Claude Jarman Jr.

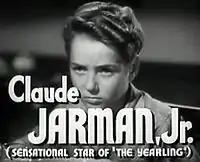
Jarman Jr. in the trailer of the film "High Barbaree" (1947)

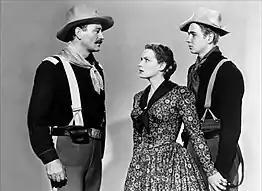
John Wayne, Maureen O'Hara, and Jarman Jr. in "Rio Grande" (1950)

Claude Miller Jarman Jr. (September 27, 1934 – January 12, 2025) was an American actor. He became a child star with his role as Jody Baxter in "The Yearling" (1946), for which he won an Academy Juvenile Award. Further roles in films like "Intruder in the Dust" (1949) and "Rio Grande" (1950) followed. Jarman largely retired from acting in early adulthood and later served as executive director of the San Francisco International Film Festival, and director of Cultural Affairs for the City of San Francisco.